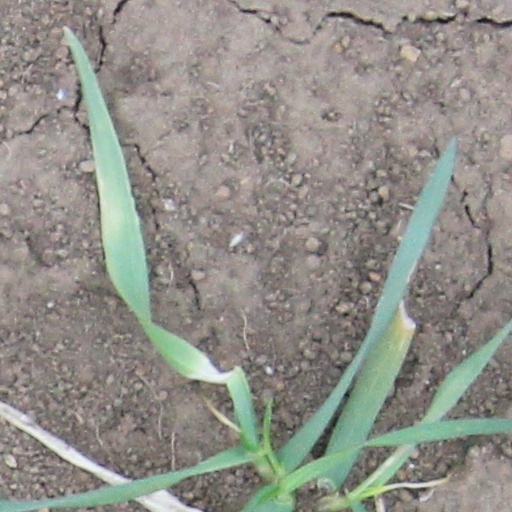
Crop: wheat